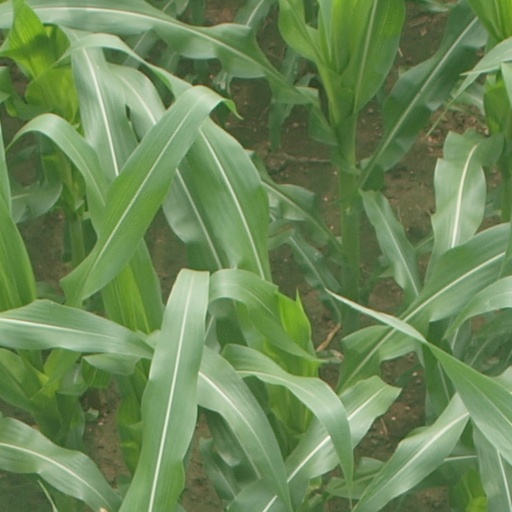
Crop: maize; corn